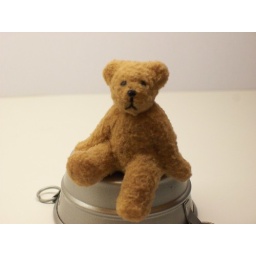
perfect for a 1/12th dolls house nursery, he is so cute and in a sitting pose.